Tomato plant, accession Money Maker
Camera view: vertical (180 deg); turntable rotation: 60 degrees
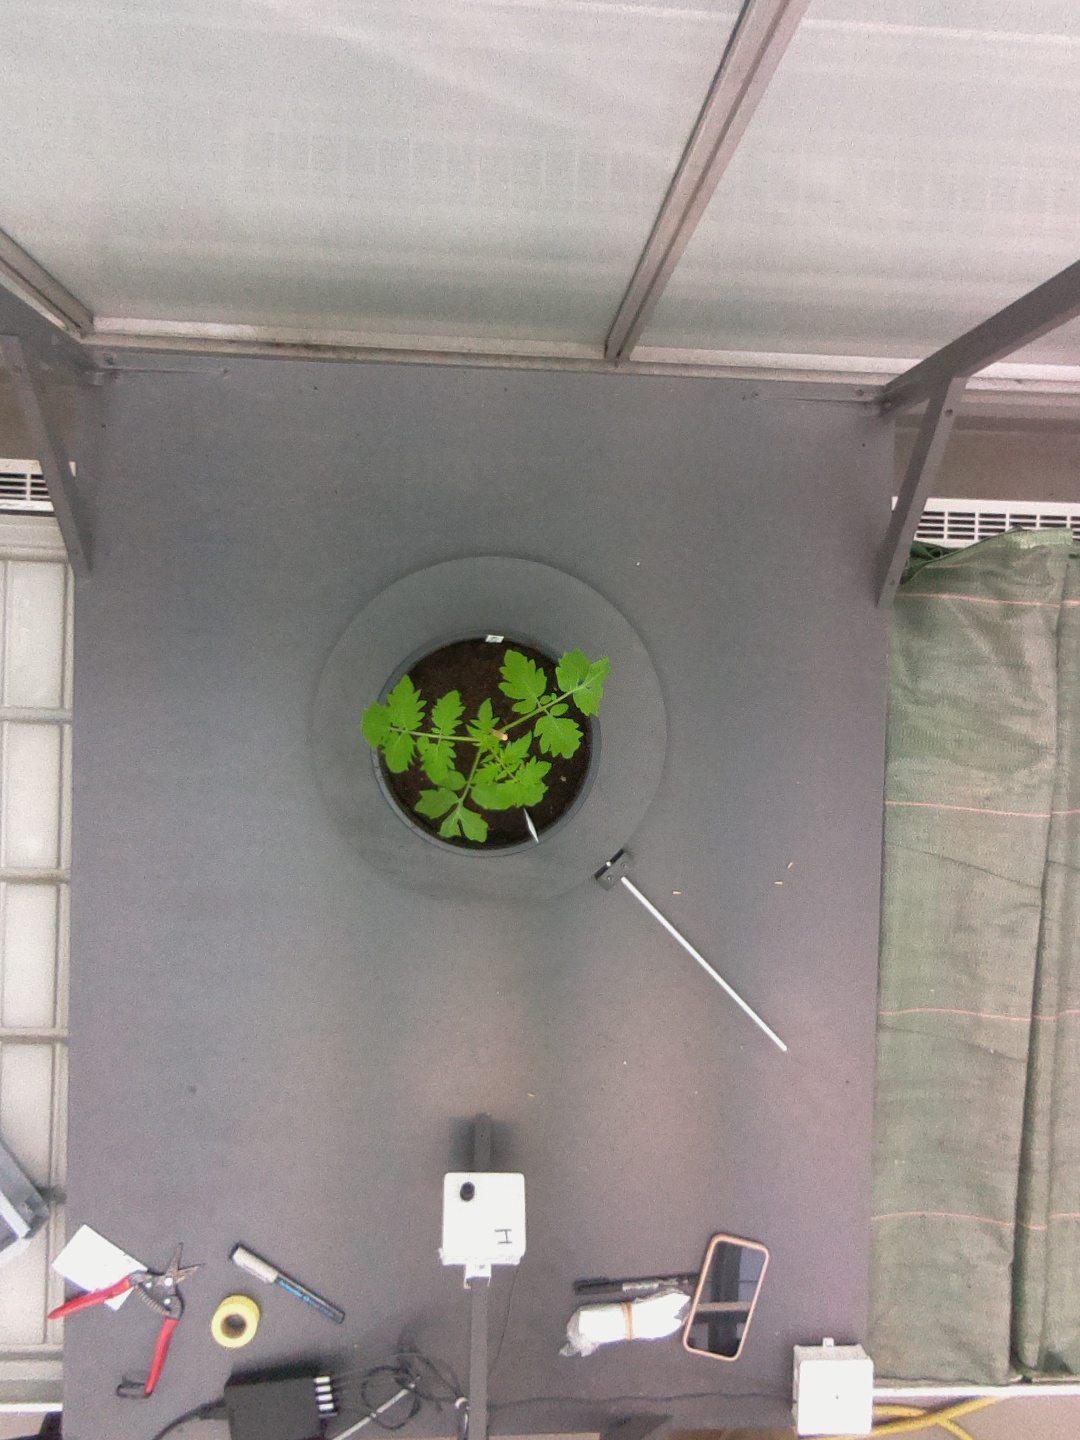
BBCH growth stage 13: 6 of true leaves visible